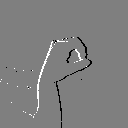
ASL letter: o